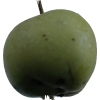
Label: Apple 12